Gordon Mursell

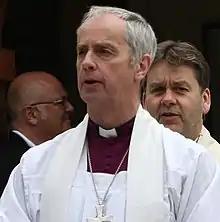
Bishop Mursell in 2010

Alfred Gordon Mursell (born 4 May 1949) is a retired British Anglican bishop and author. From 2005 to 2010, he was the Bishop of Stafford in the Church of England.